Asuraguru

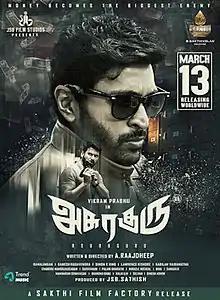
Theatrical release poster

Asuraguru is a 2020 Indian Tamil-language action thriller film written and directed by A.Raajdheep, produced by JSB. Sathish under JSB film studios banner, dialogues penned by Kabilan Vairamuthu and Chandru Manickavasagam. The film stars Vikram Prabhu, Mahima Nambiar in lead roles while Subbaraju, Yogi Babu, and Nagineedu playing supportive roles in the film. The film is bankrolled by J.S.B. Sathish under his production company JSB Film Studios. The film released on 13 March 2020.